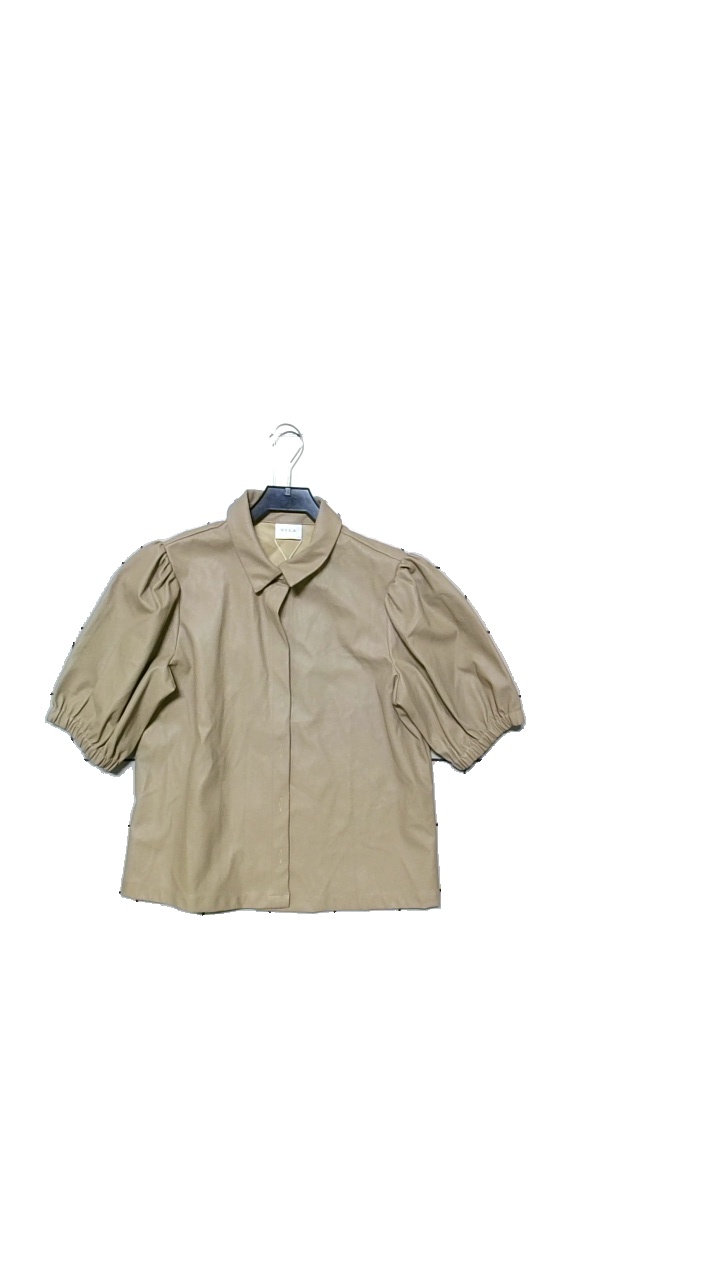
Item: Blouse (Ladies)
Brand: Vila
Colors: Beige
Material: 100% nylon
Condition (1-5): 5
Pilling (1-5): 5
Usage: Reuse
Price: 100-150